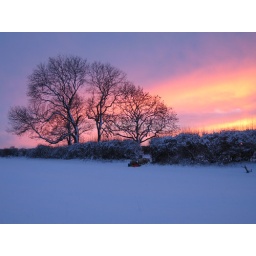
Tree scape in pink and blue I think.